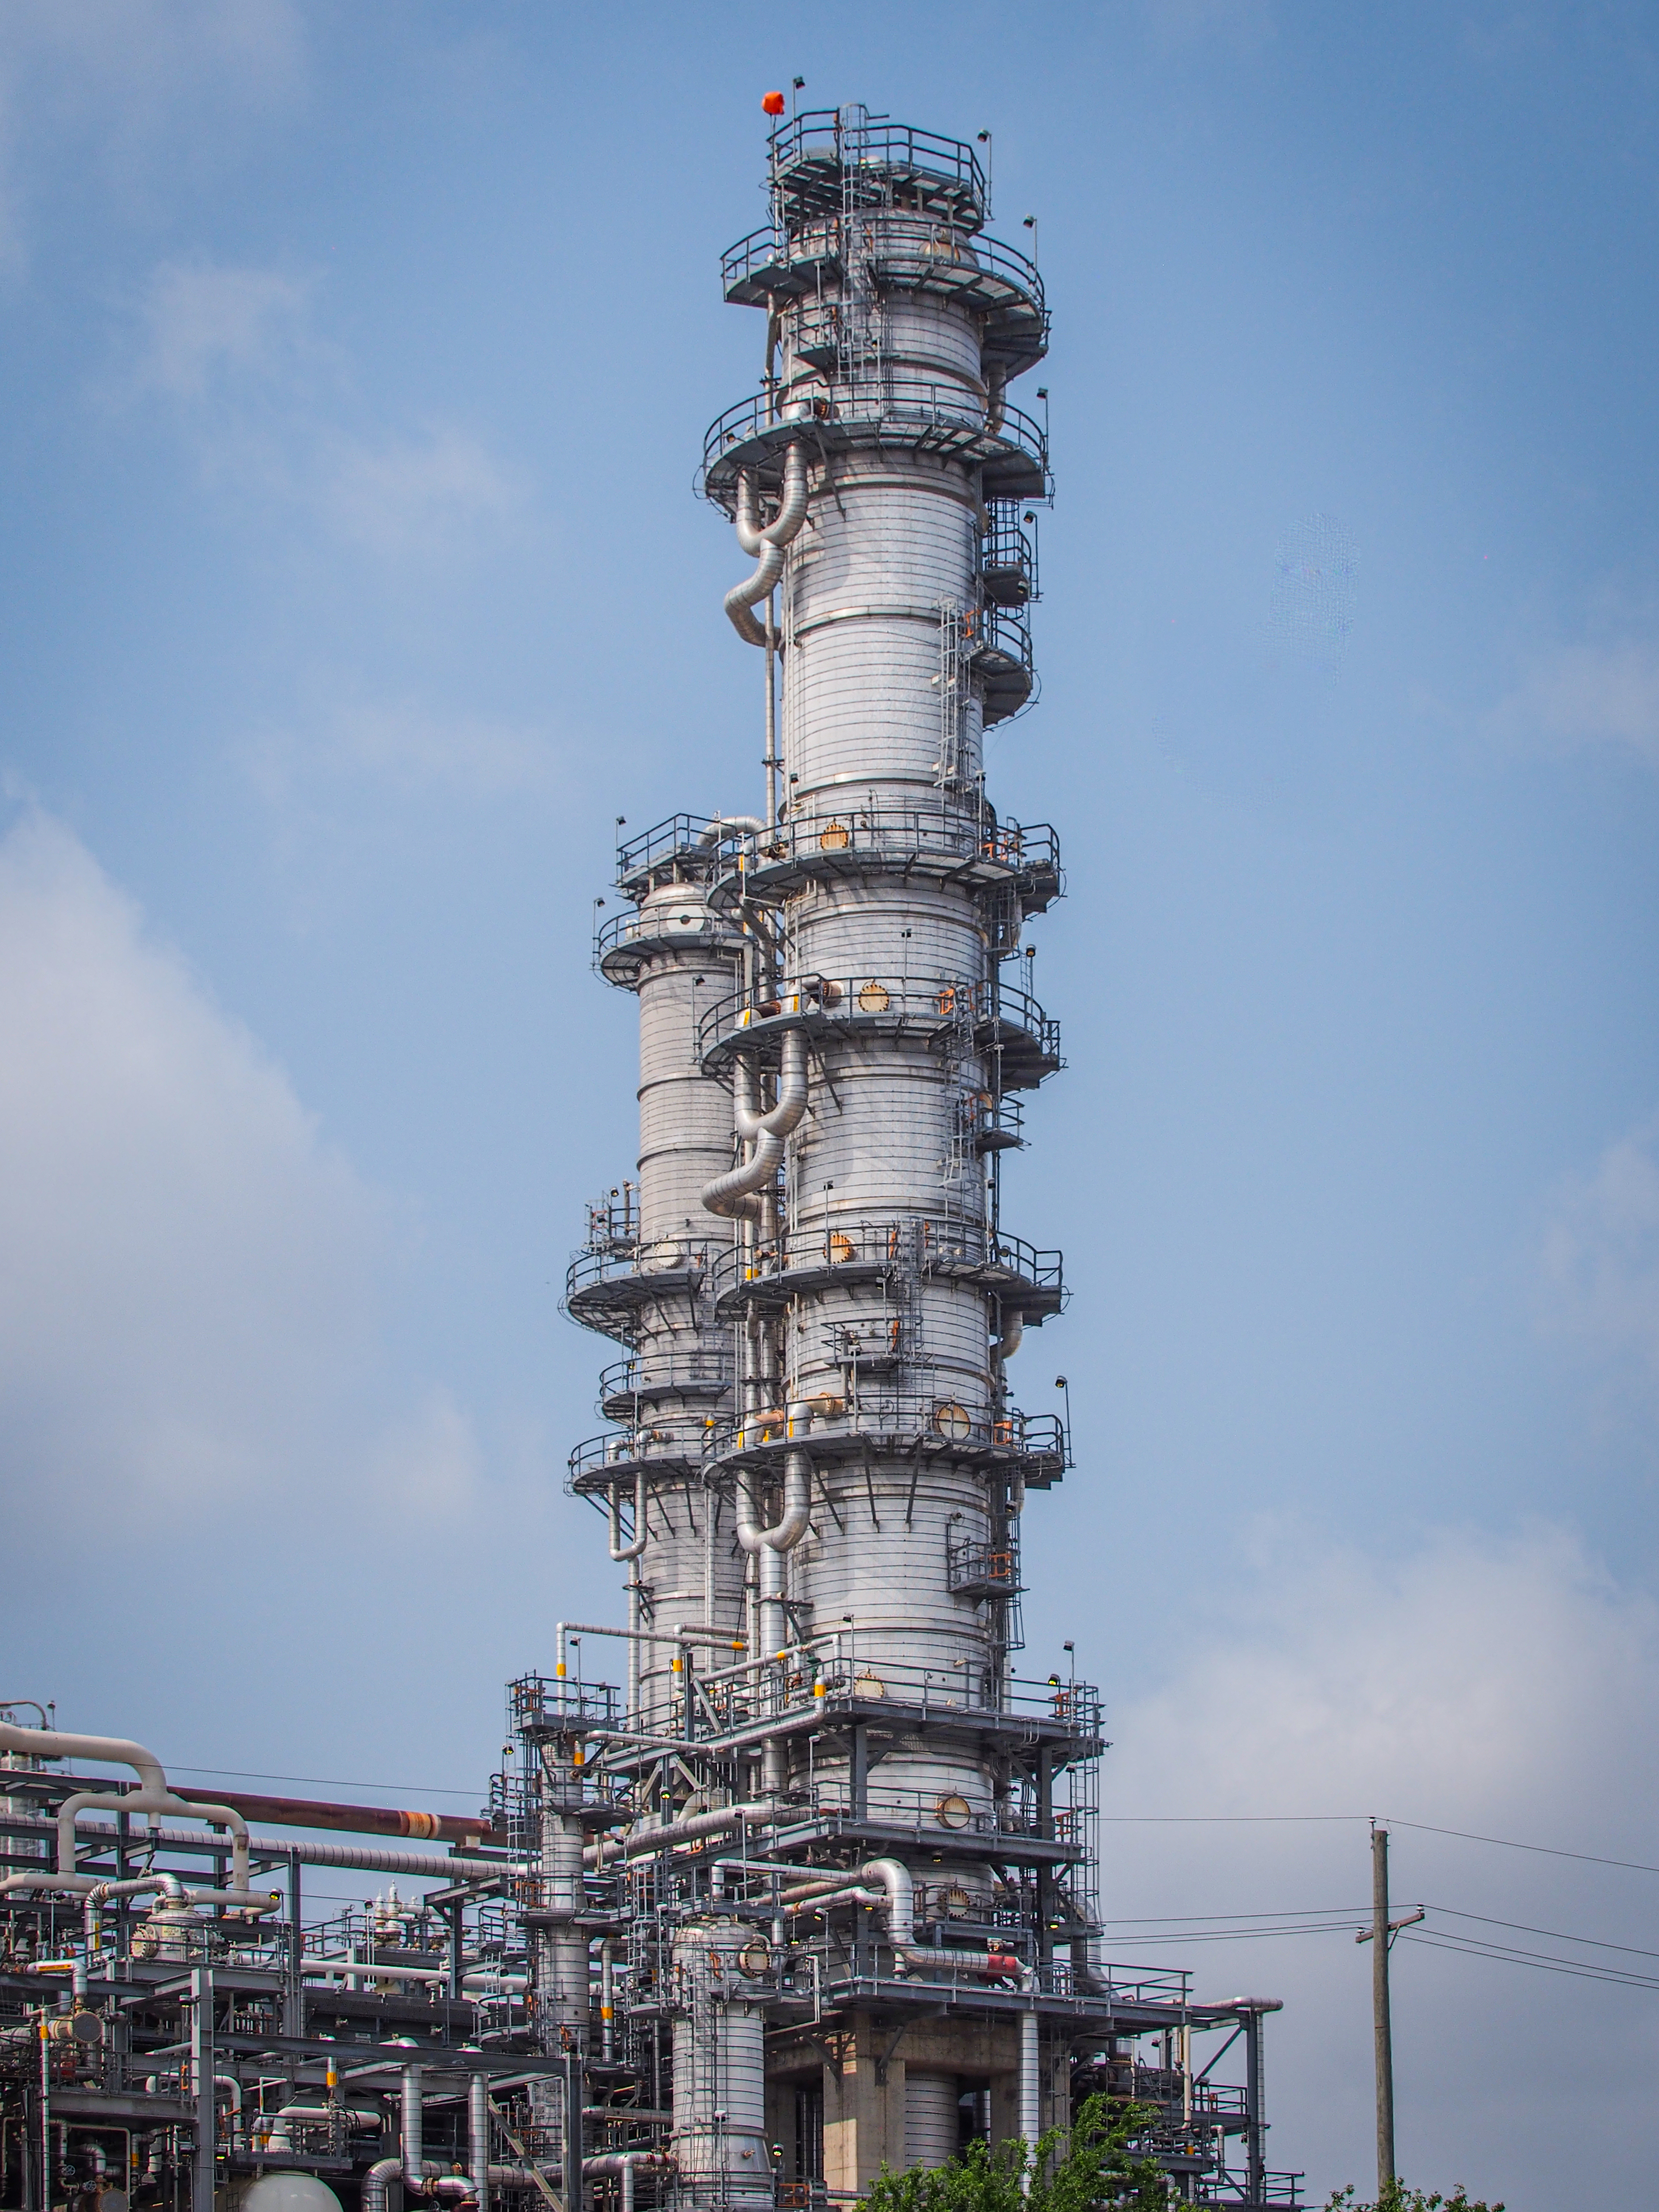
ships, cloud, sky, tower, urban design, tower block, transmitter station, engineering, gas, city, plant, building, electricity, observation tower, public utility, facade, art, composite material, mixed use, condominium, industry, steel, tree